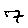
Label: 7